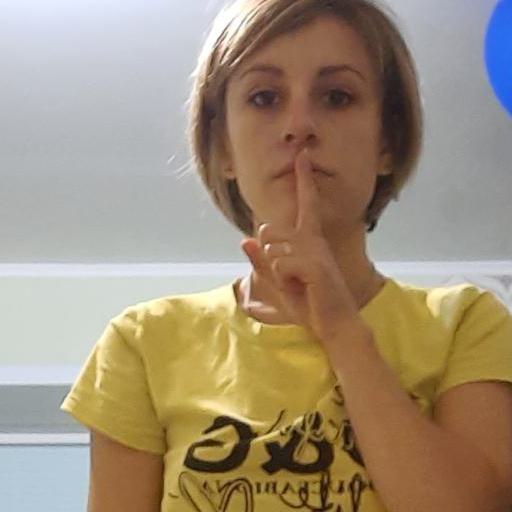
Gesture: mute